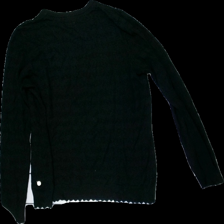
View: back
Type: Sweater
Category: Ladies
Brand: 365
Colors: Black
Material: 83% viscose, 17% nylon
Cut: Regular, C-collar
Size: XL
Season: All
Price range: 50-100
Recommended usage: Reuse